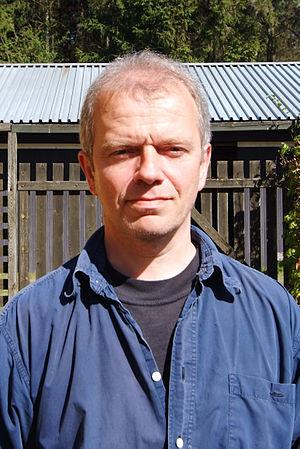
Anker Eli Petersen est un écrivain et artiste féroïen.